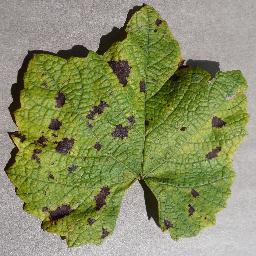
Label: Grape___Leaf_blight_(Isariopsis_Leaf_Spot)